Frankie Darro

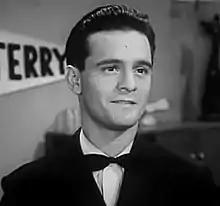
Darro in "Let's Go Collegiate" (1941)

Frankie Darro (born Frank Johnson, Jr.; December 22, 1917 – December 25, 1976) was an American actor and later in his career a stuntman. He began his career as a child actor in silent films, progressed to lead roles and co-starring roles in adventure, western, dramatic, and comedy films, and later became a character actor and voice-over artist. He is perhaps best known for his role as Lampwick, the unlucky boy who turns into a donkey in Walt Disney's second animated feature, "Pinocchio" (1940). In early credits, his last name was spelled Darrow.